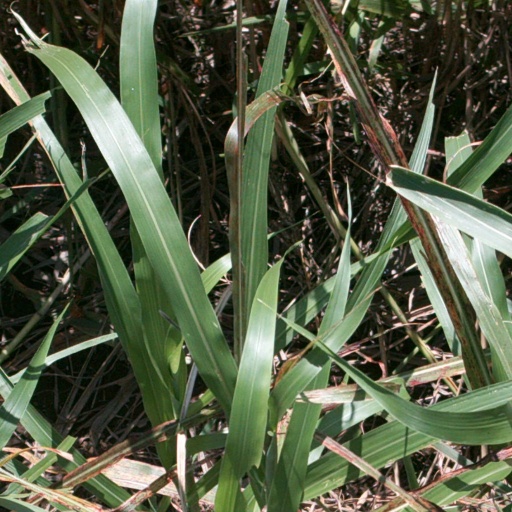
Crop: sorghum